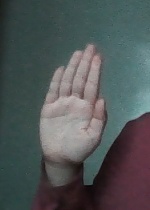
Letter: seen